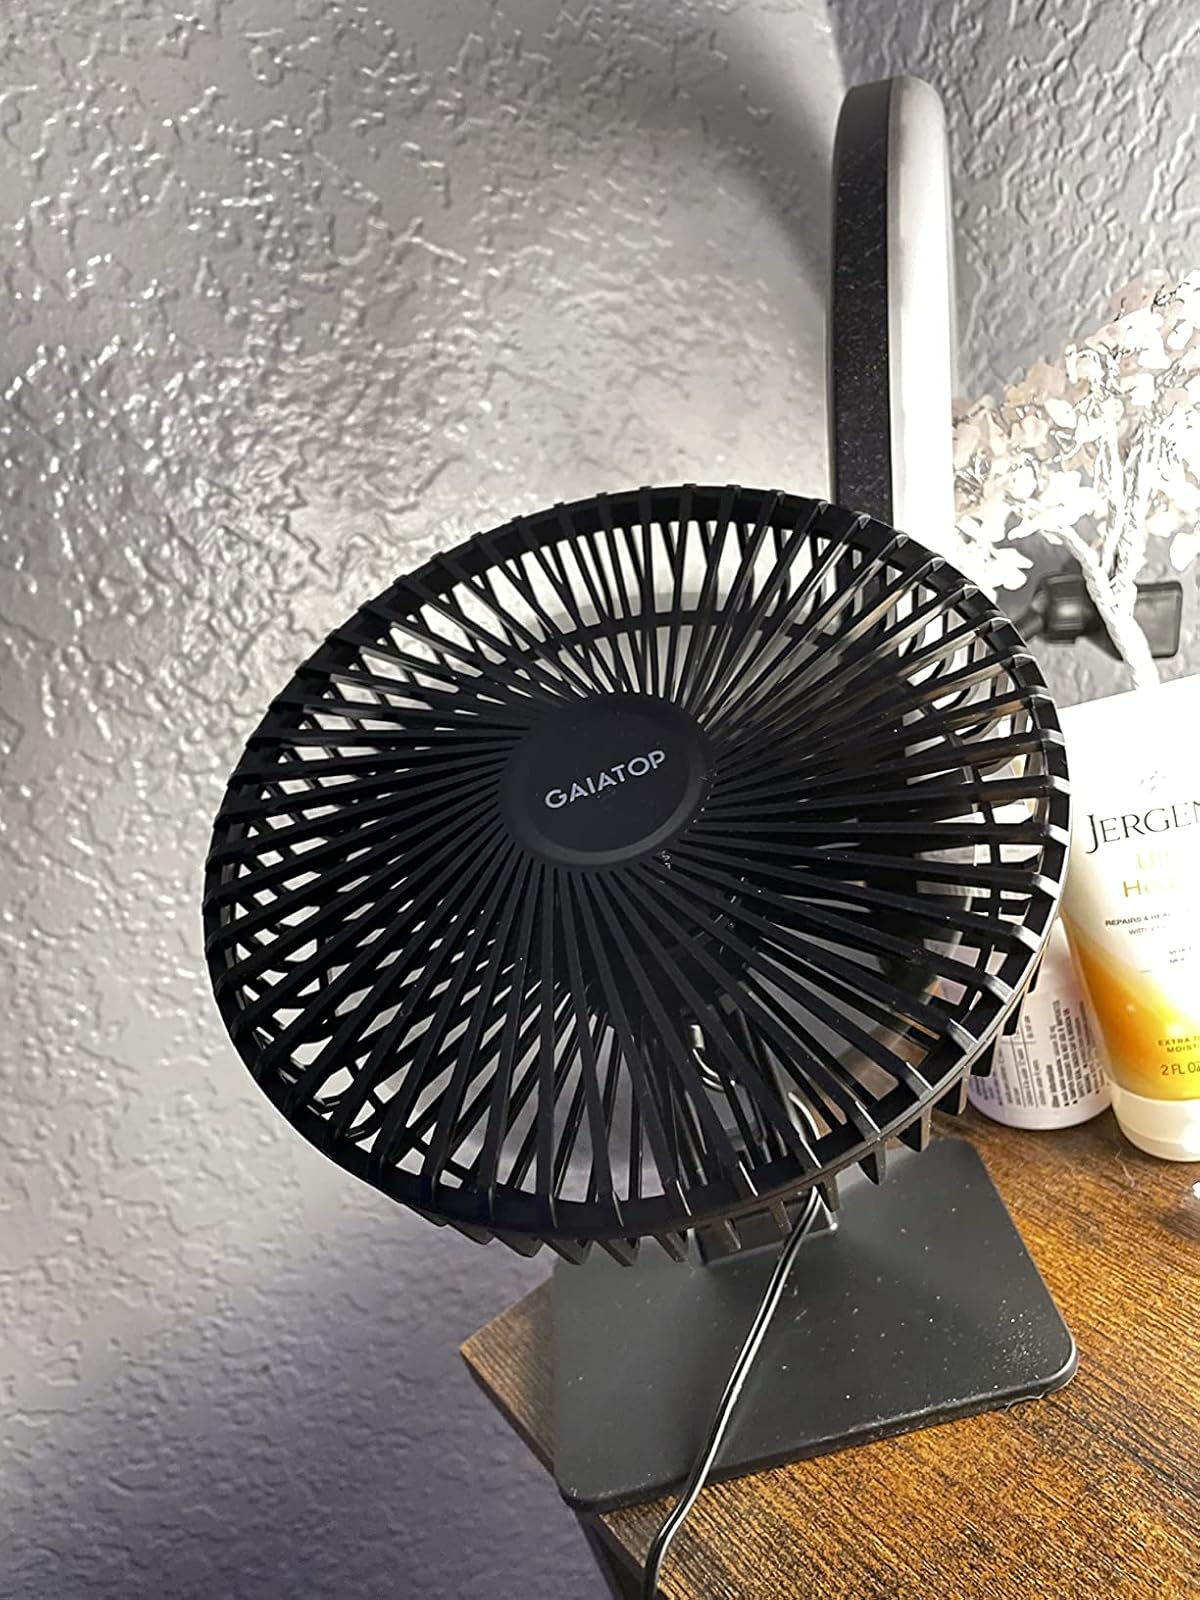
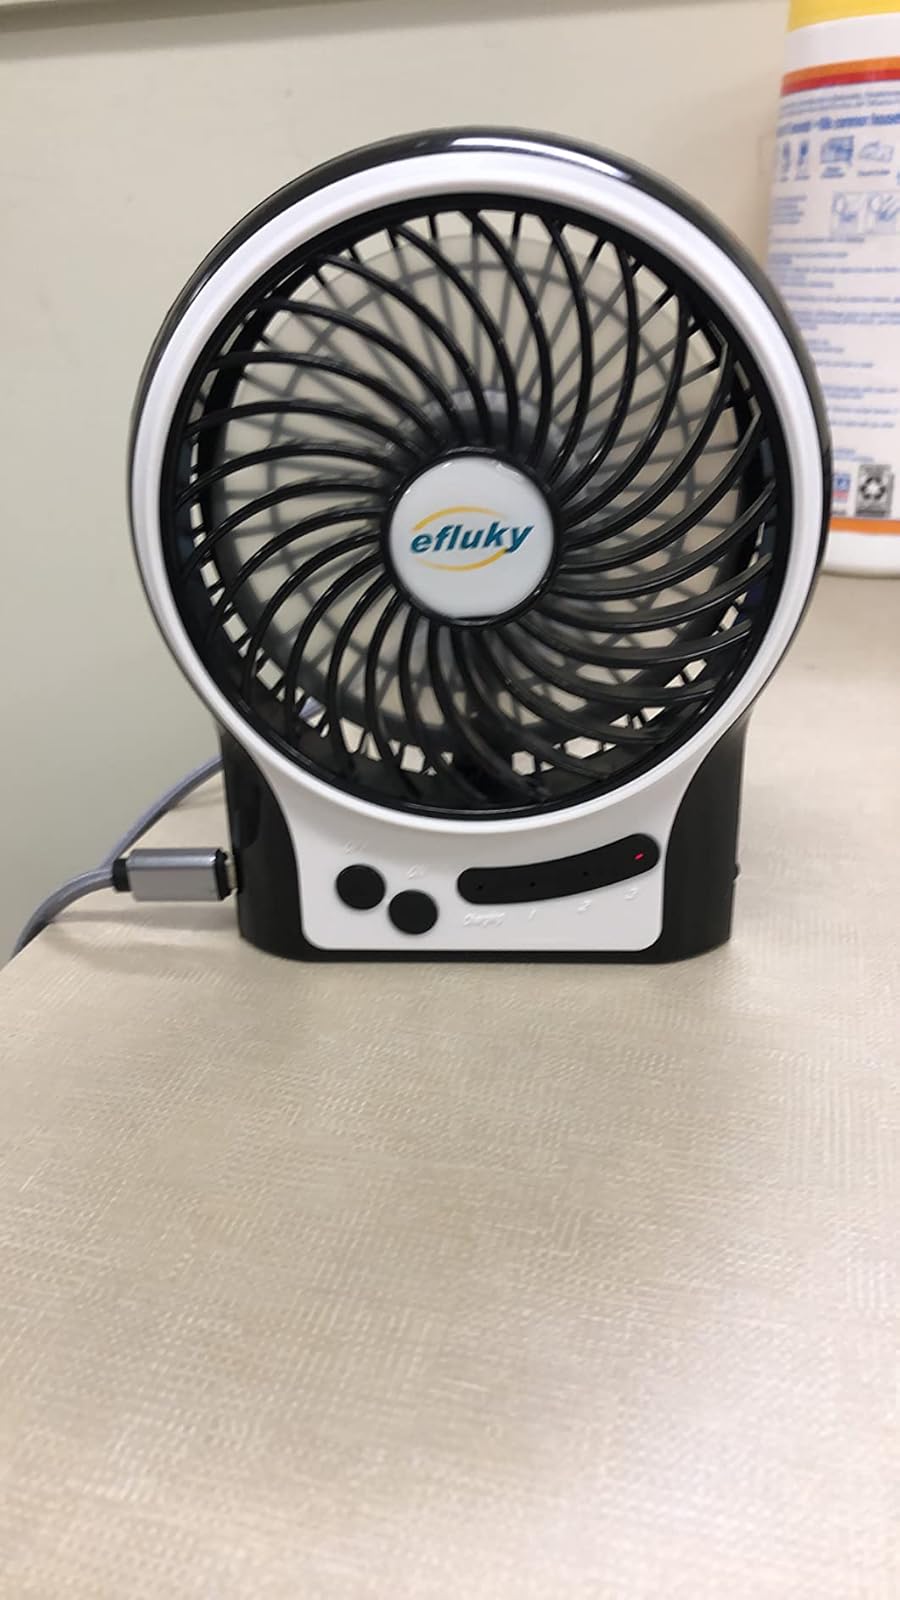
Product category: fan
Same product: no